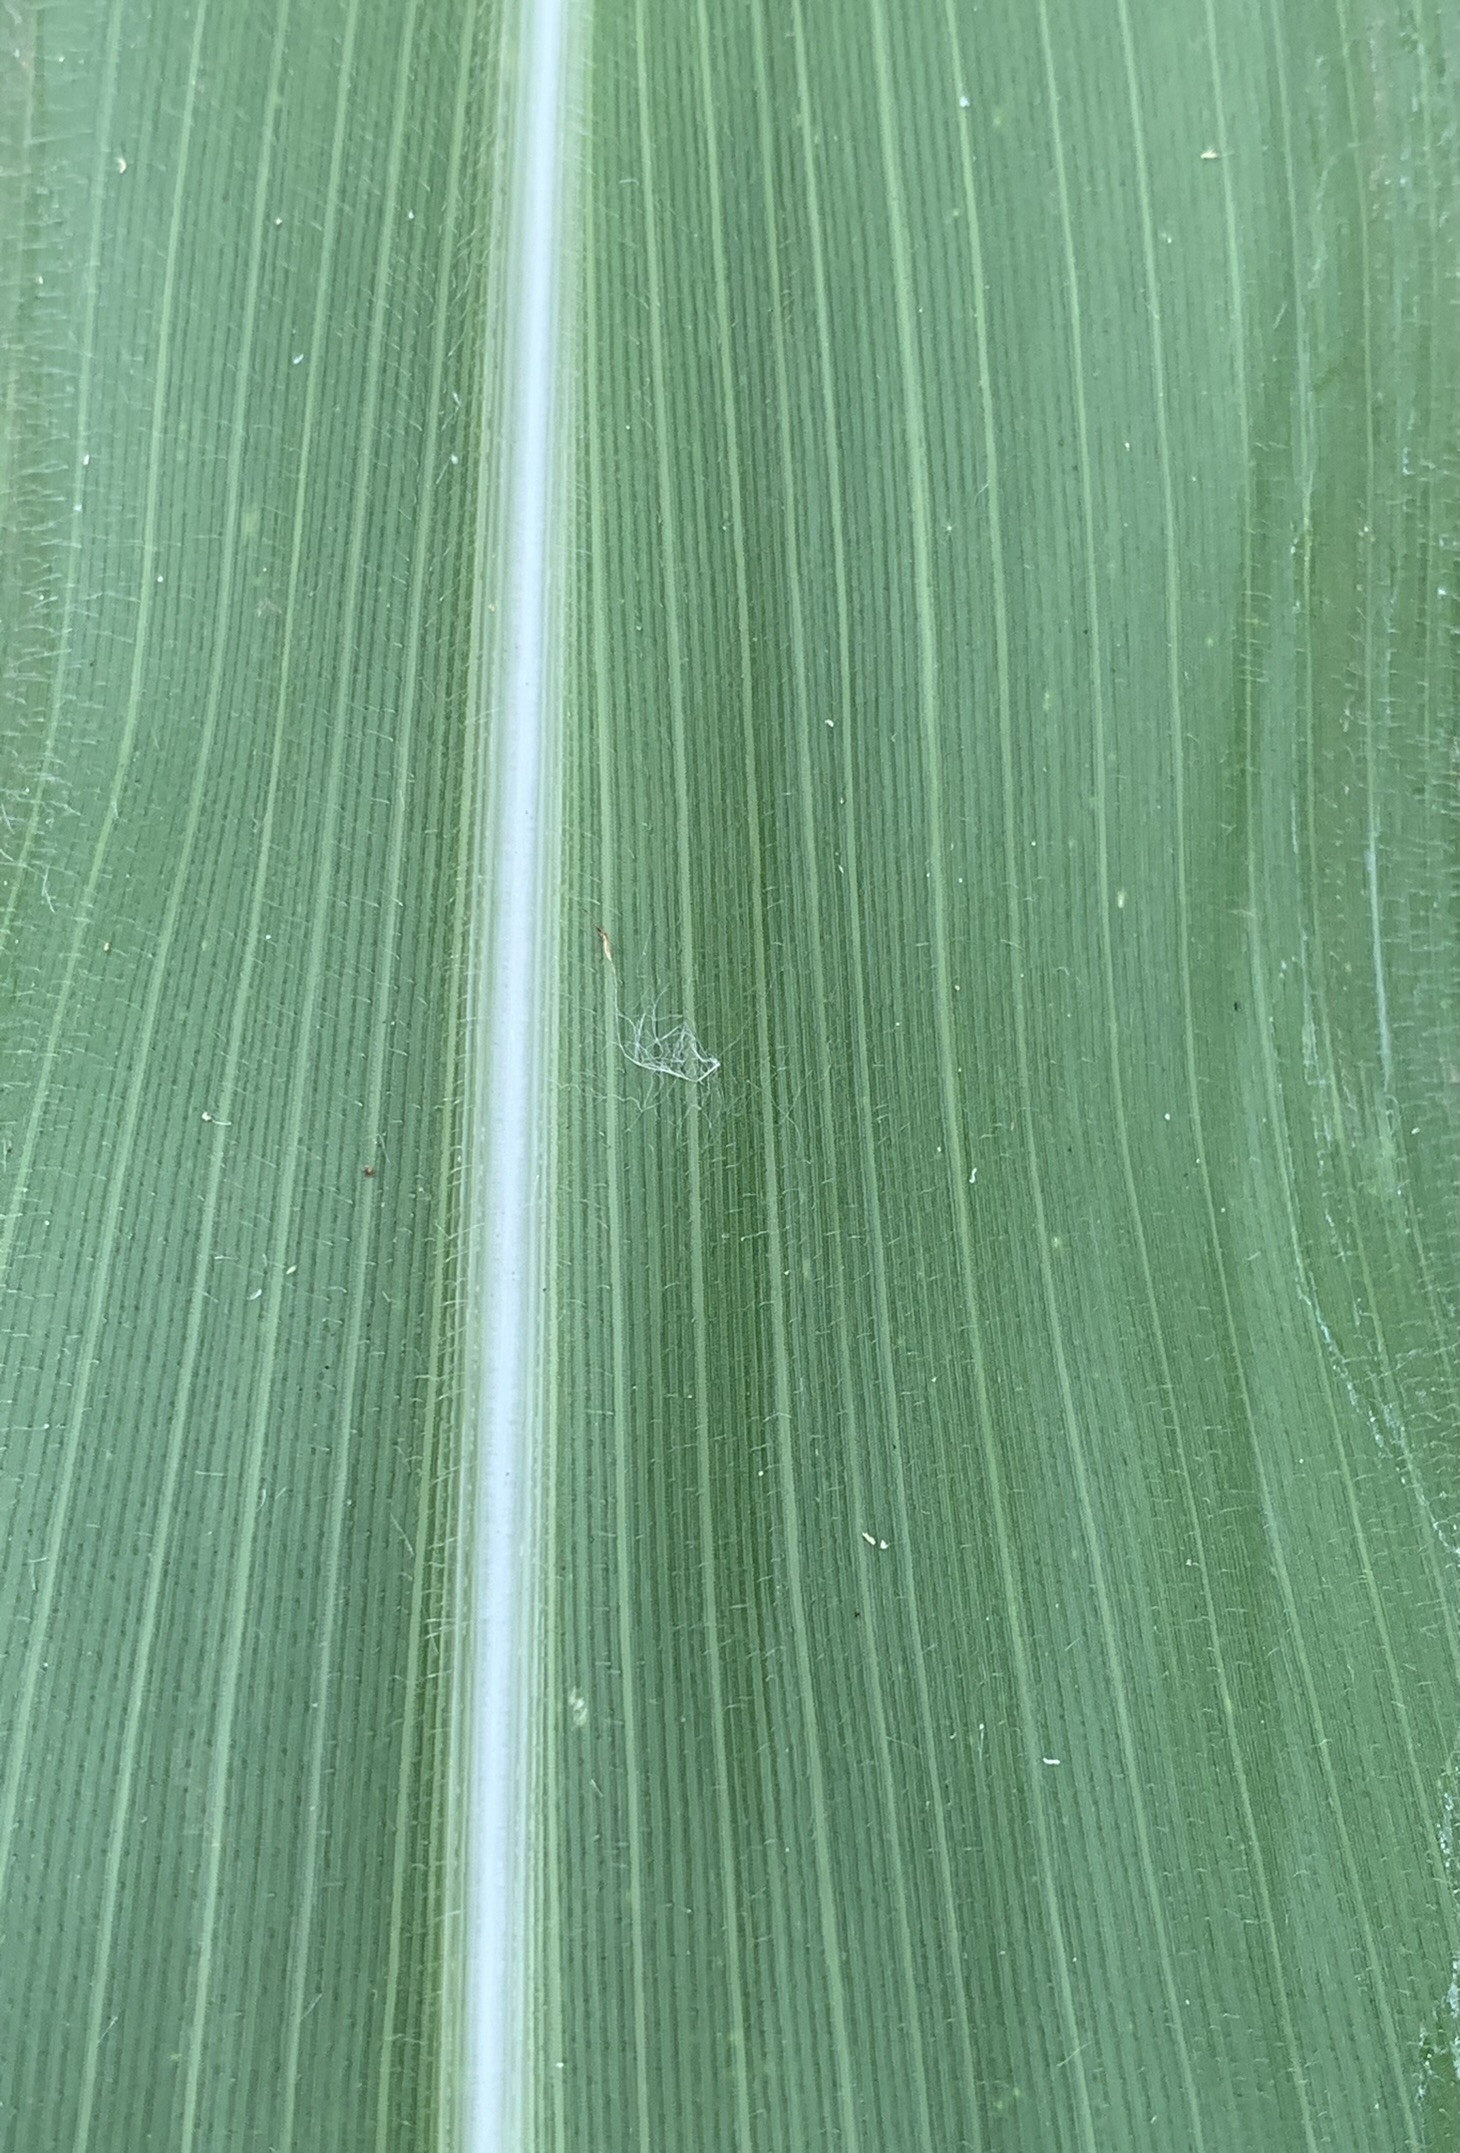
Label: Healthy